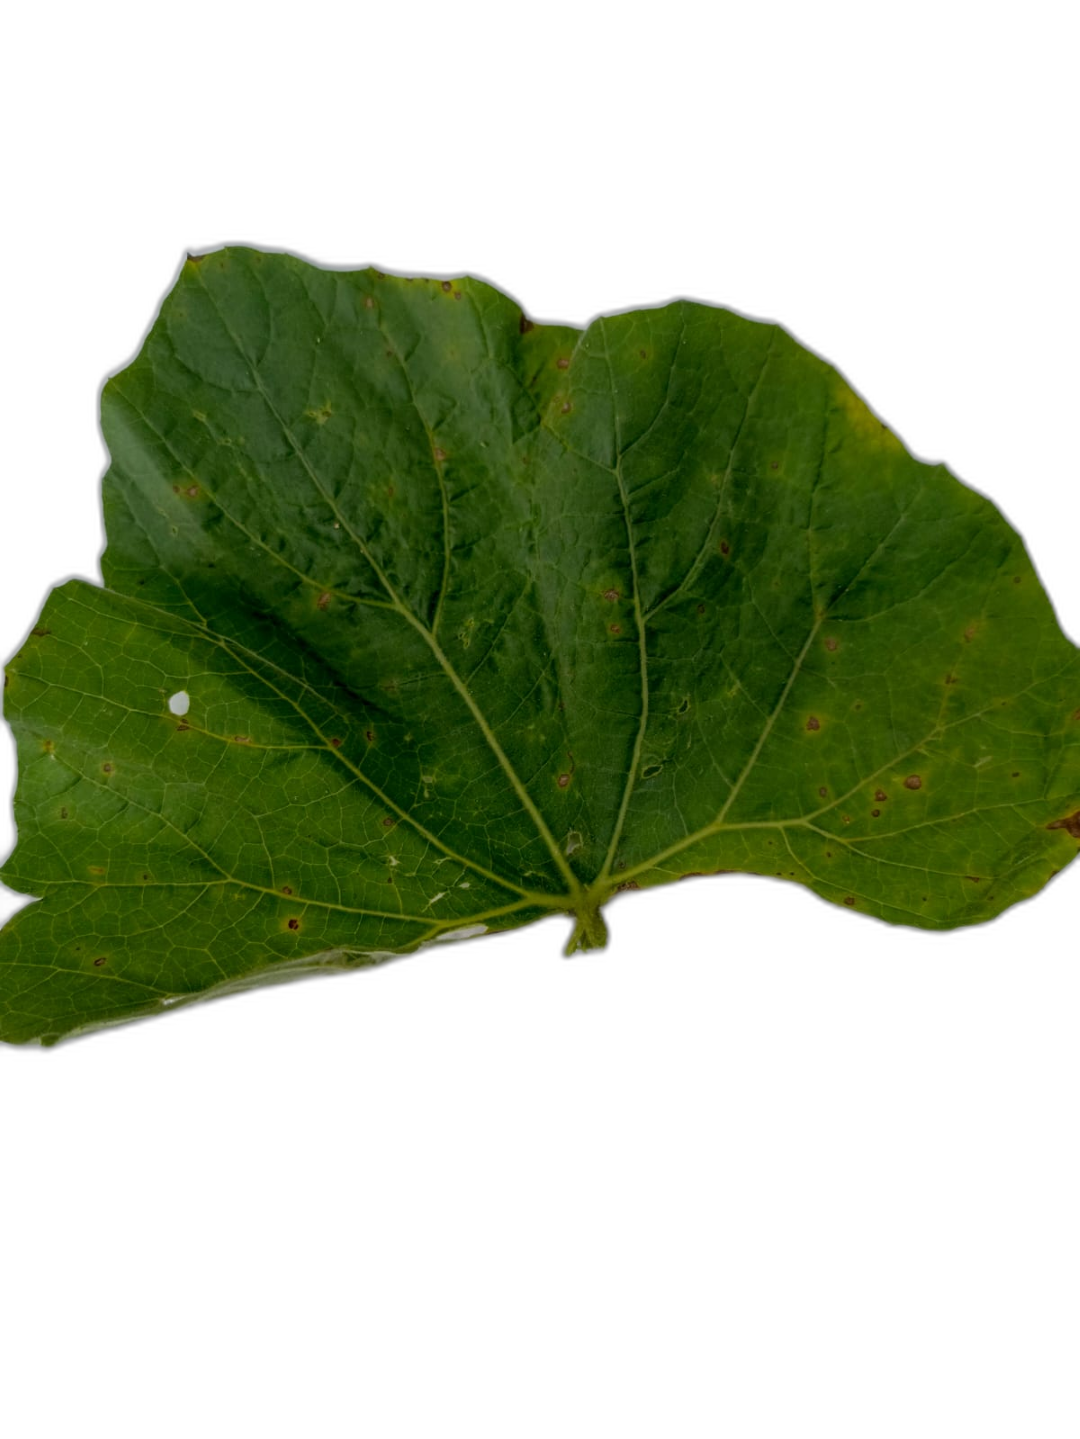
Crop: Bottle Gourd
Label: Alternaria_Leaf_Blight